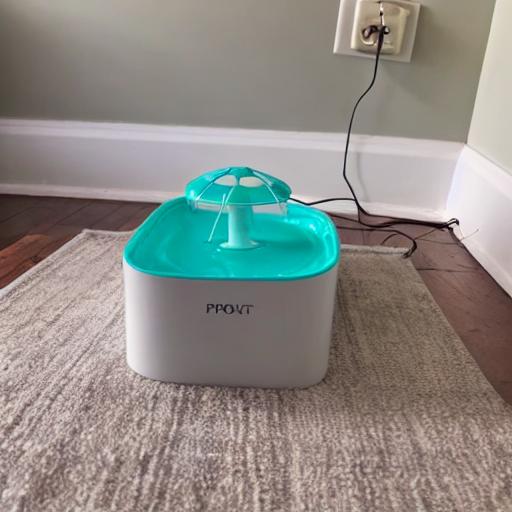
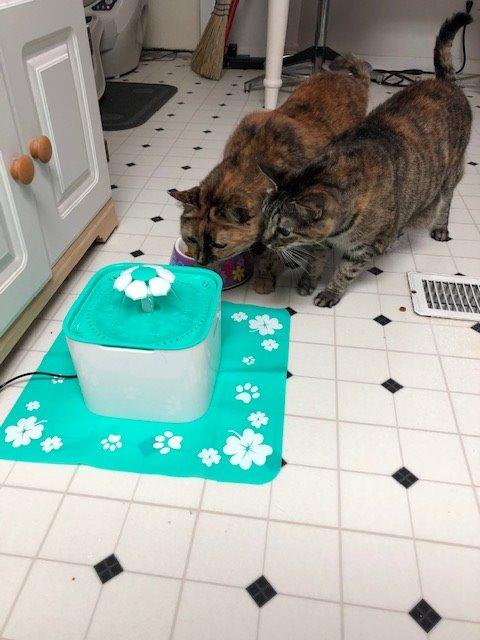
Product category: items_bowl
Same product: no